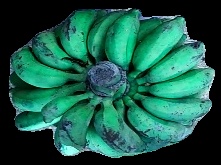
Variety: rasbale
Grade: grade3